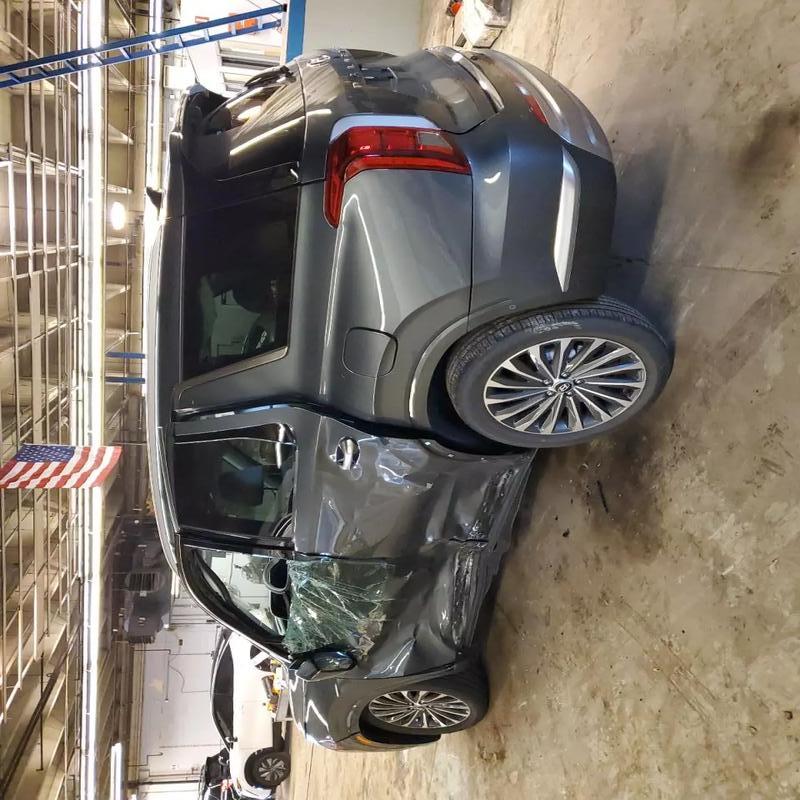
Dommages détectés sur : porte avant gauche, porte arrière gauche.
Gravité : majeur